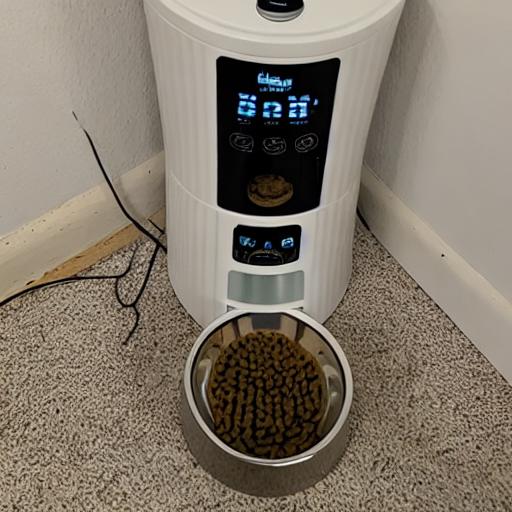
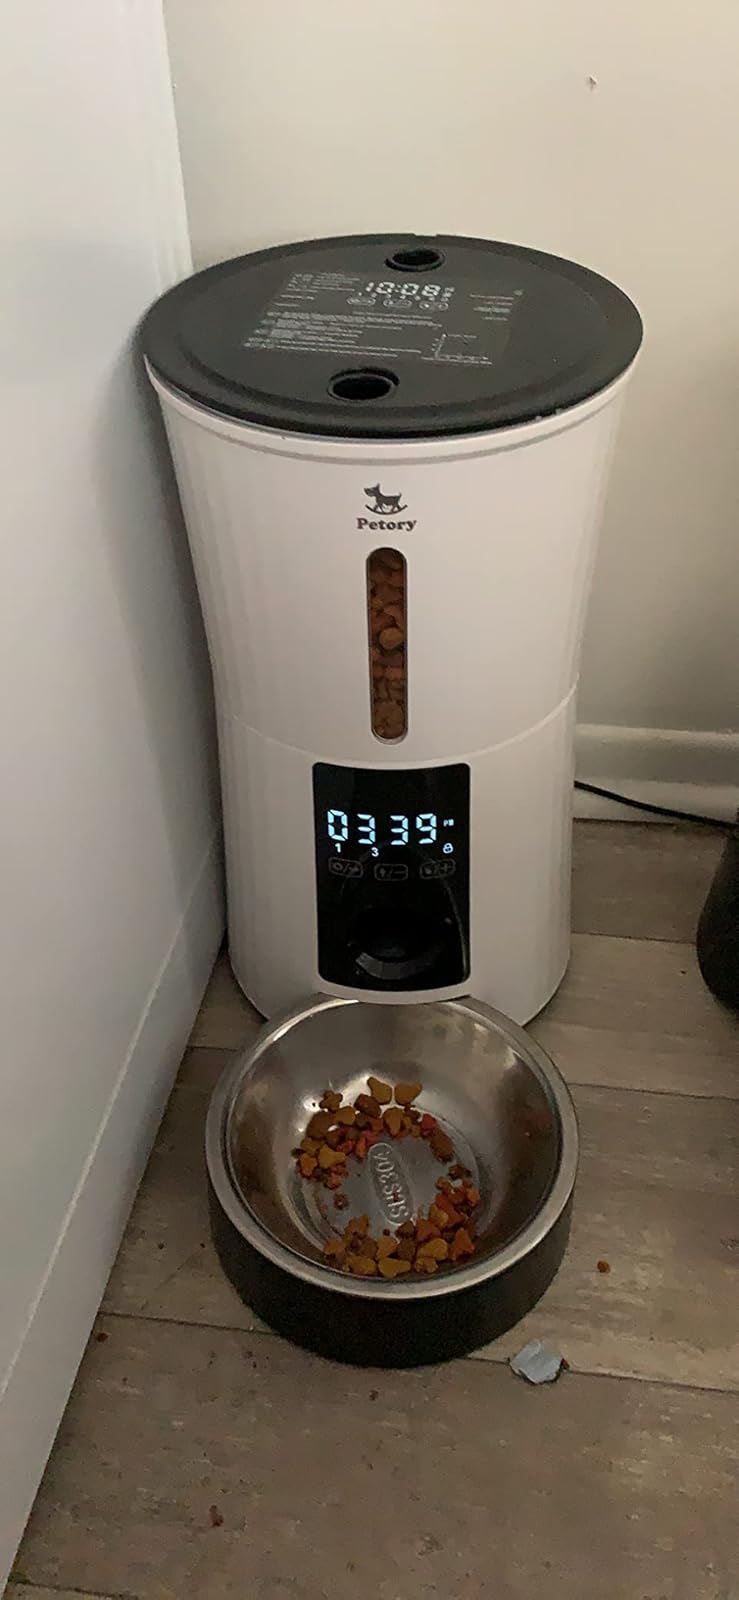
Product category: items_feeder
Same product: no